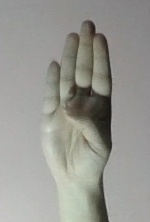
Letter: kaaf